Rodney Croome

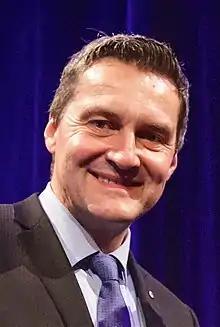
Croome at the 2015 Human Rights Awards

Rodney Peter Croome AM is an Australian LGBT rights activist and academic. He worked on the campaign to decriminalise homosexuality in Tasmania, was founder and national director of Australian Marriage Equality, and currently serves as the policy officer for Equality Tasmania and a spokesperson for LGBT advocacy group Just.Equal Australia.